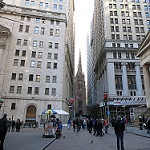
Scene: Outdoor